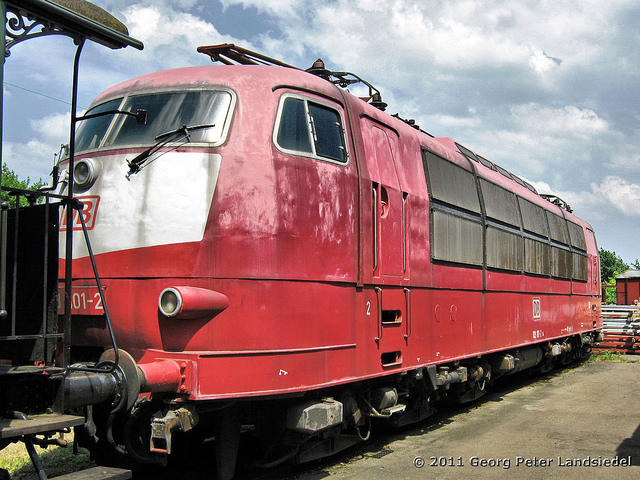
An old red train sits under a cloudy sky.

An old fashioned train that is not on a  track.

A red train looks like it's off the tracks.

a red train car that is parked on the road

A red train is slowly loosing its color